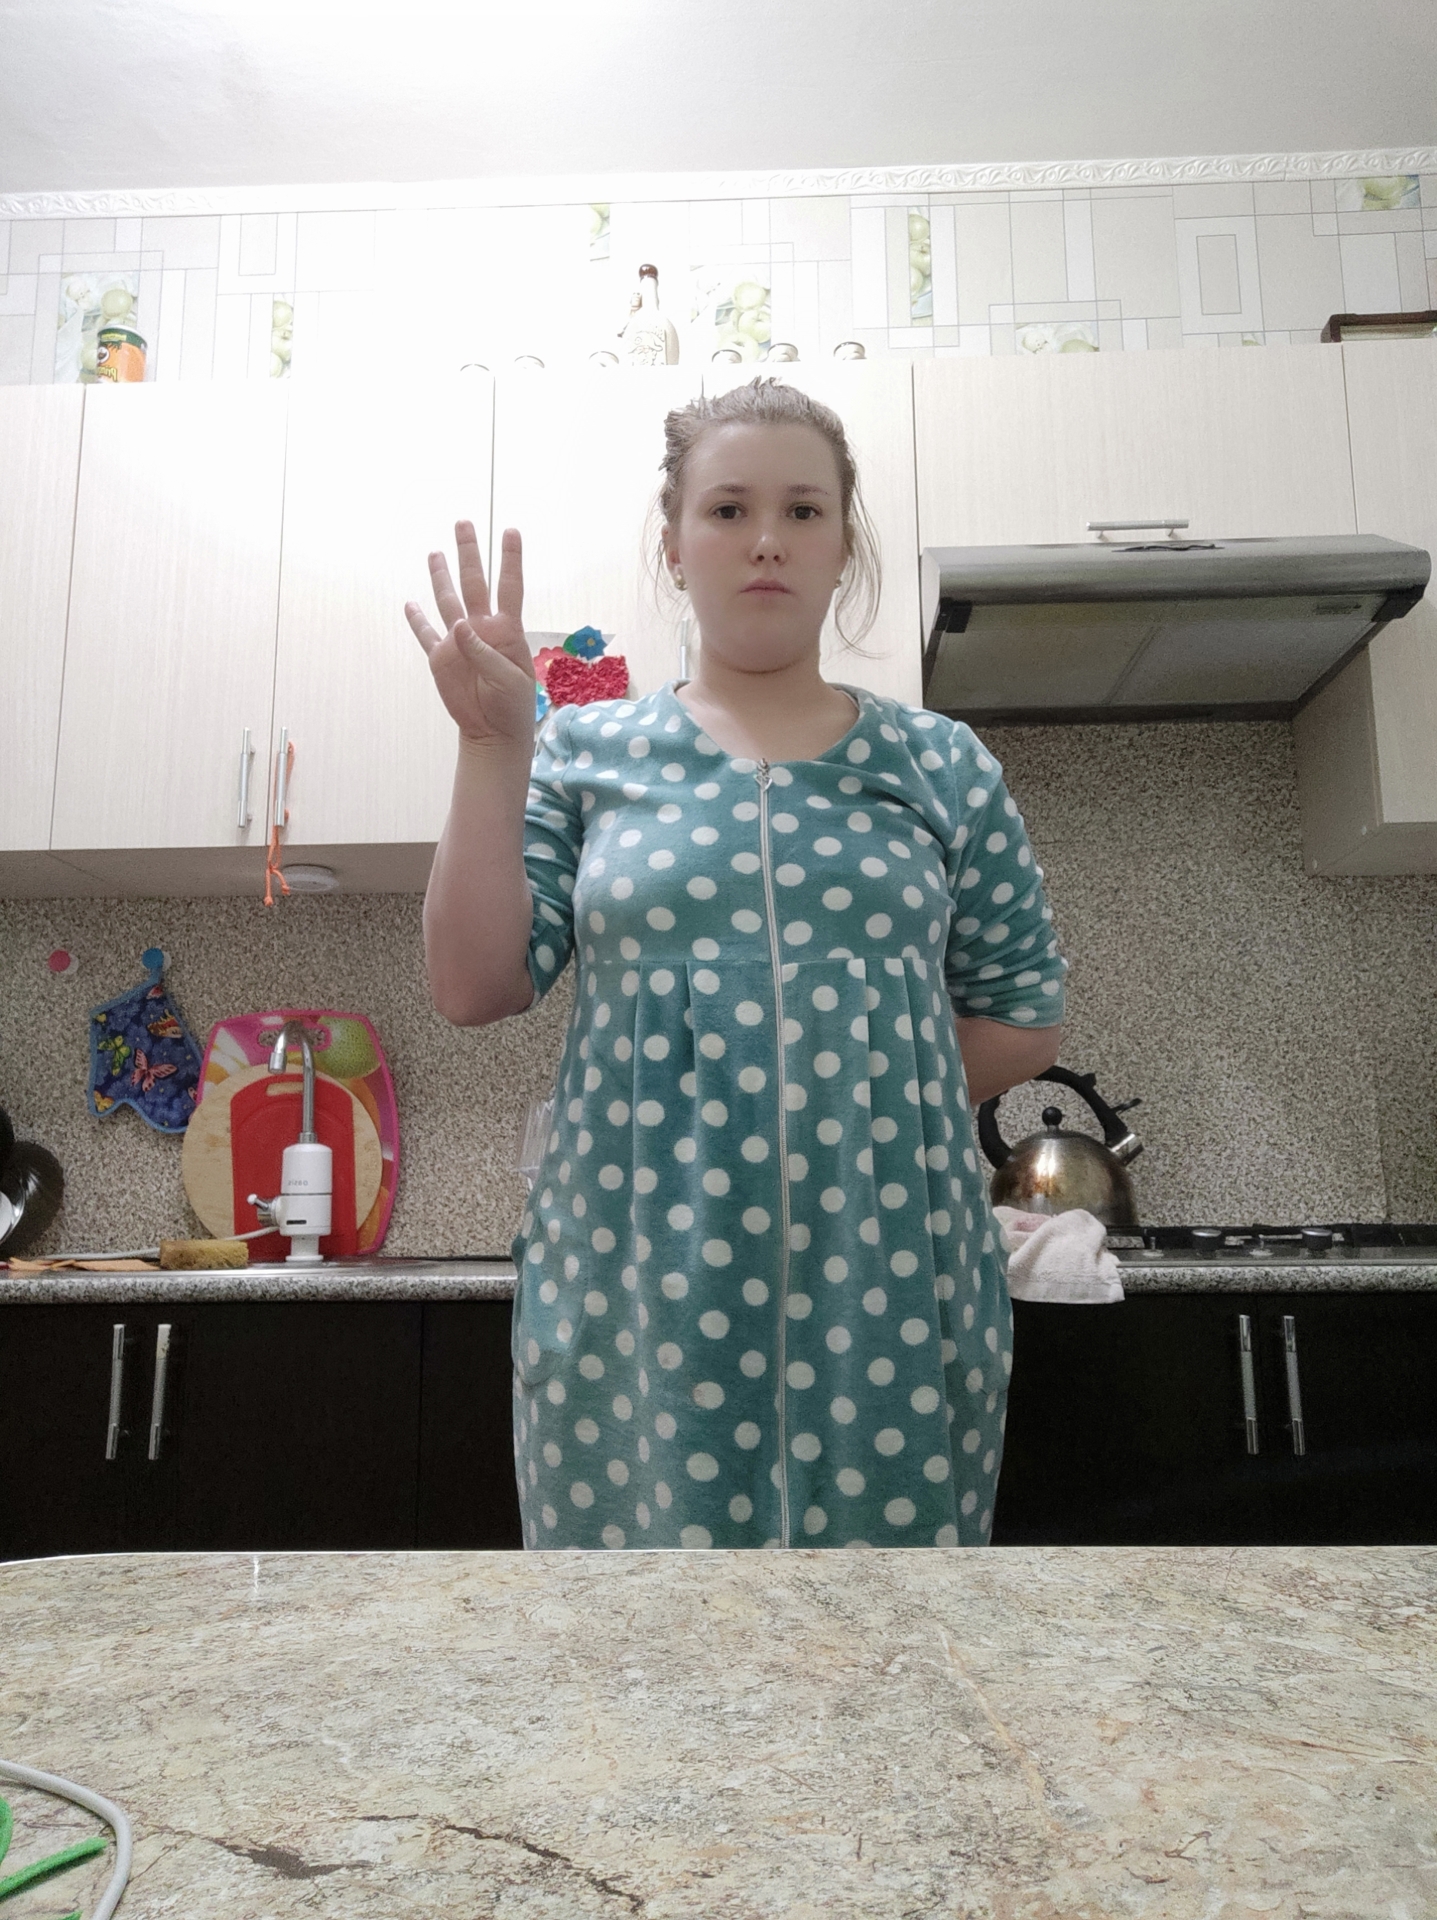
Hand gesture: four